Edgar Schein

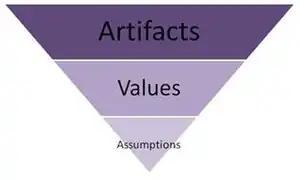
Illustration of Schein's model of organizational culture

Schein's model of organizational culture originated in the 1980s. Schein (2004) identifies three distinct levels in organizational cultures: